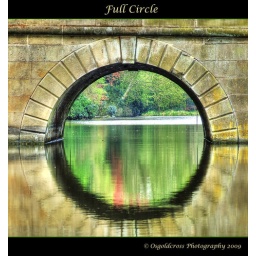
This is the bridge over the lower lake at Nostell Priory near Wakefield in West Yorkshire UK.